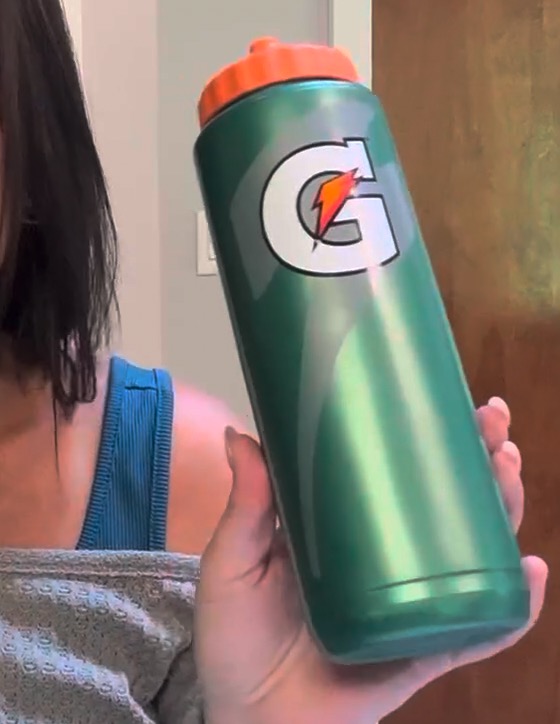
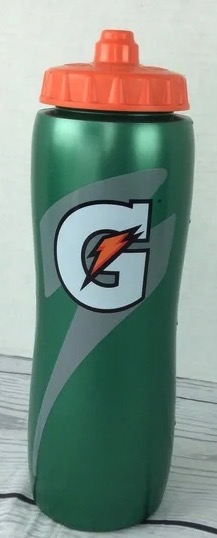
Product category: misc
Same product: yes